Hitchhiking

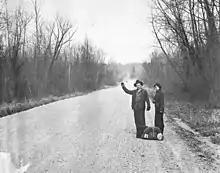
A man and woman hitchhiking near Vicksburg, Mississippi, in 1936, photograph by Walker Evans

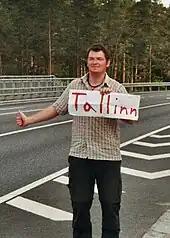
A man with both a physical gesture and a sign

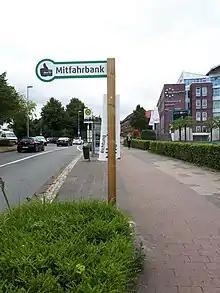
"Mitfahrbank" with destination signs in Flensburg

Hitchhiking (also known as hitch-hiking, hitching, thumbing, and autostop) is a means of transportation that relies on soliciting rides from individuals, usually strangers. Recognized hand gestures, signage, and casual prearrangement, as in a solicitation at a rest stop, are used.